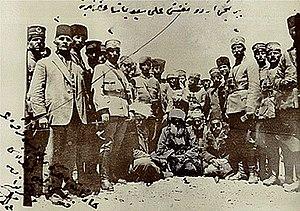
Mürsel Pacha devenu, sous la République de Turquie, Mürsel Bakû ou Mürsel Bakü, né en 1881 à Erzurum, mort le 22 février 1945 à Istanbul, est un militaire de l'Armée ottomane puis des Forces armées turques et un homme politique turc. Pacha est un titre de fonction.